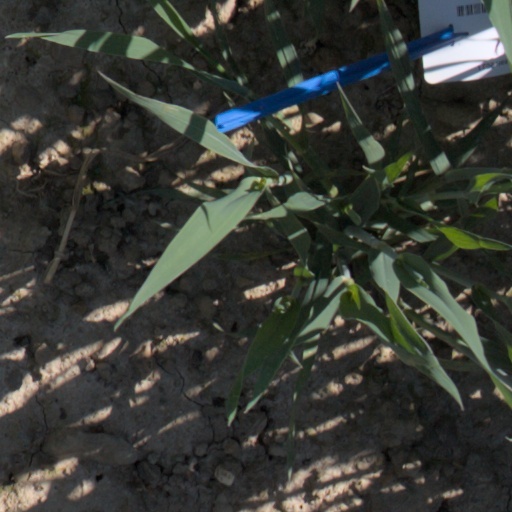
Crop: wheat